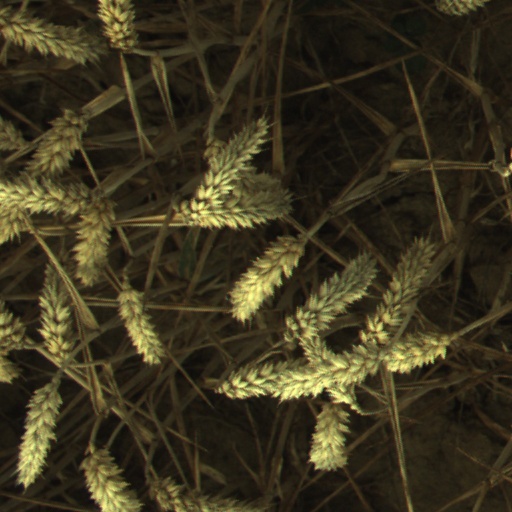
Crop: wheat